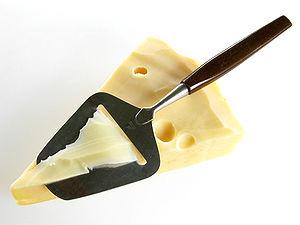
Le 27 février est le 58ᵉ jour de l'année du calendrier grégorien. Il reste 307 jours avant la fin de l'année, 308 si l'année est bissextile.
Un rabot à fromage est un ustensile de cuisine destiné à la découpe en fines tranches de fromages à pâtes dures.
Un couteau à fromage est un type de couteau de cuisine spécifiquement conçu et utilisé pour couper les fromages en tranches ou en cubes. Chaque type de fromage nécessite un type de couteau différent, notamment selon la dureté de sa pâte. Le plus souvent le couteau à fromage se réfère à un couteau ajouré à dents de scie conçu pour les fromages à pâte molle. Il comporte deux pointes pour piquer le morceau sans avoir à utiliser la fourchette.